Canadian Pacific Air Lines Flight 108

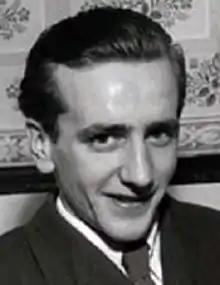
Joseph-Albert Guay

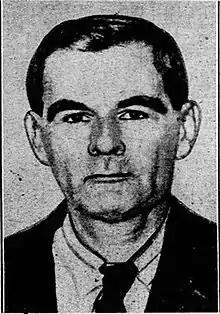
Généreux Ruest

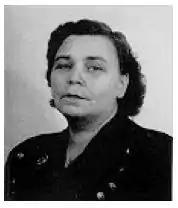
Marguerite Pitre

Canadian Pacific Air Lines Flight 108, known as the Sault-au-Cochon Tragedy, was a Douglas DC-3 operated by Canadian Pacific Air Lines (registry CF-CUA S/N: 4518) that was blown up by a dynamite time bomb on 9 September 1949. The plane was flying from Montreal to Baie-Comeau, Quebec, with a stopover at Quebec City, when it was destroyed. All 19 passengers and 4 crew members were killed in the explosion and crash. The bombing was the first instance of an airliner bombing being conclusively solved.